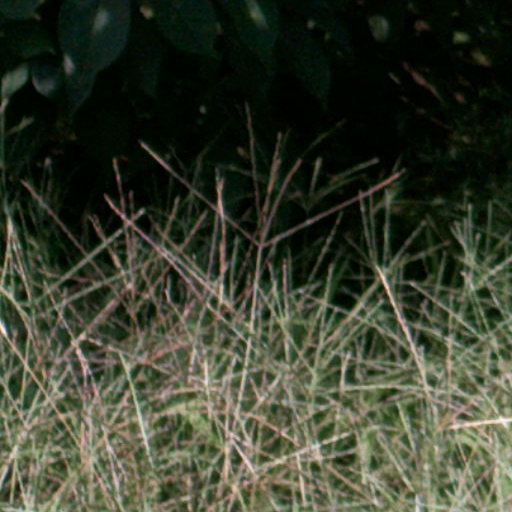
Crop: cassava